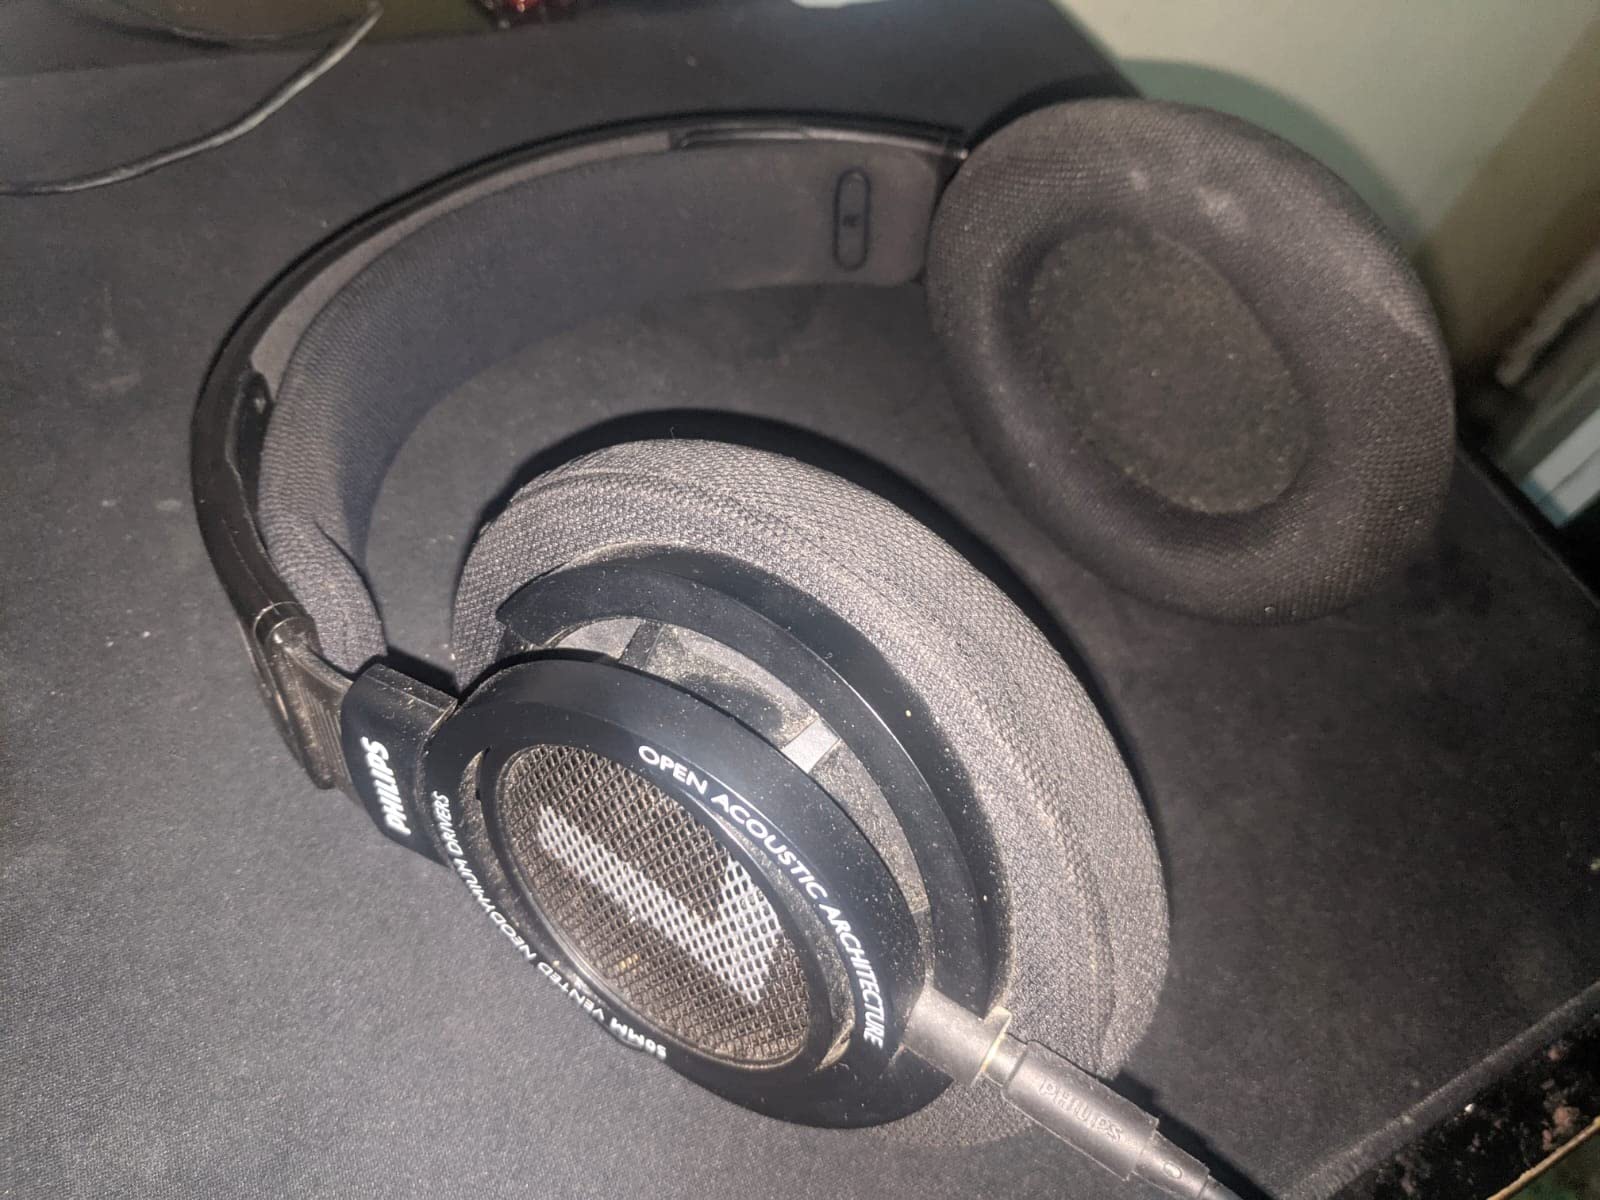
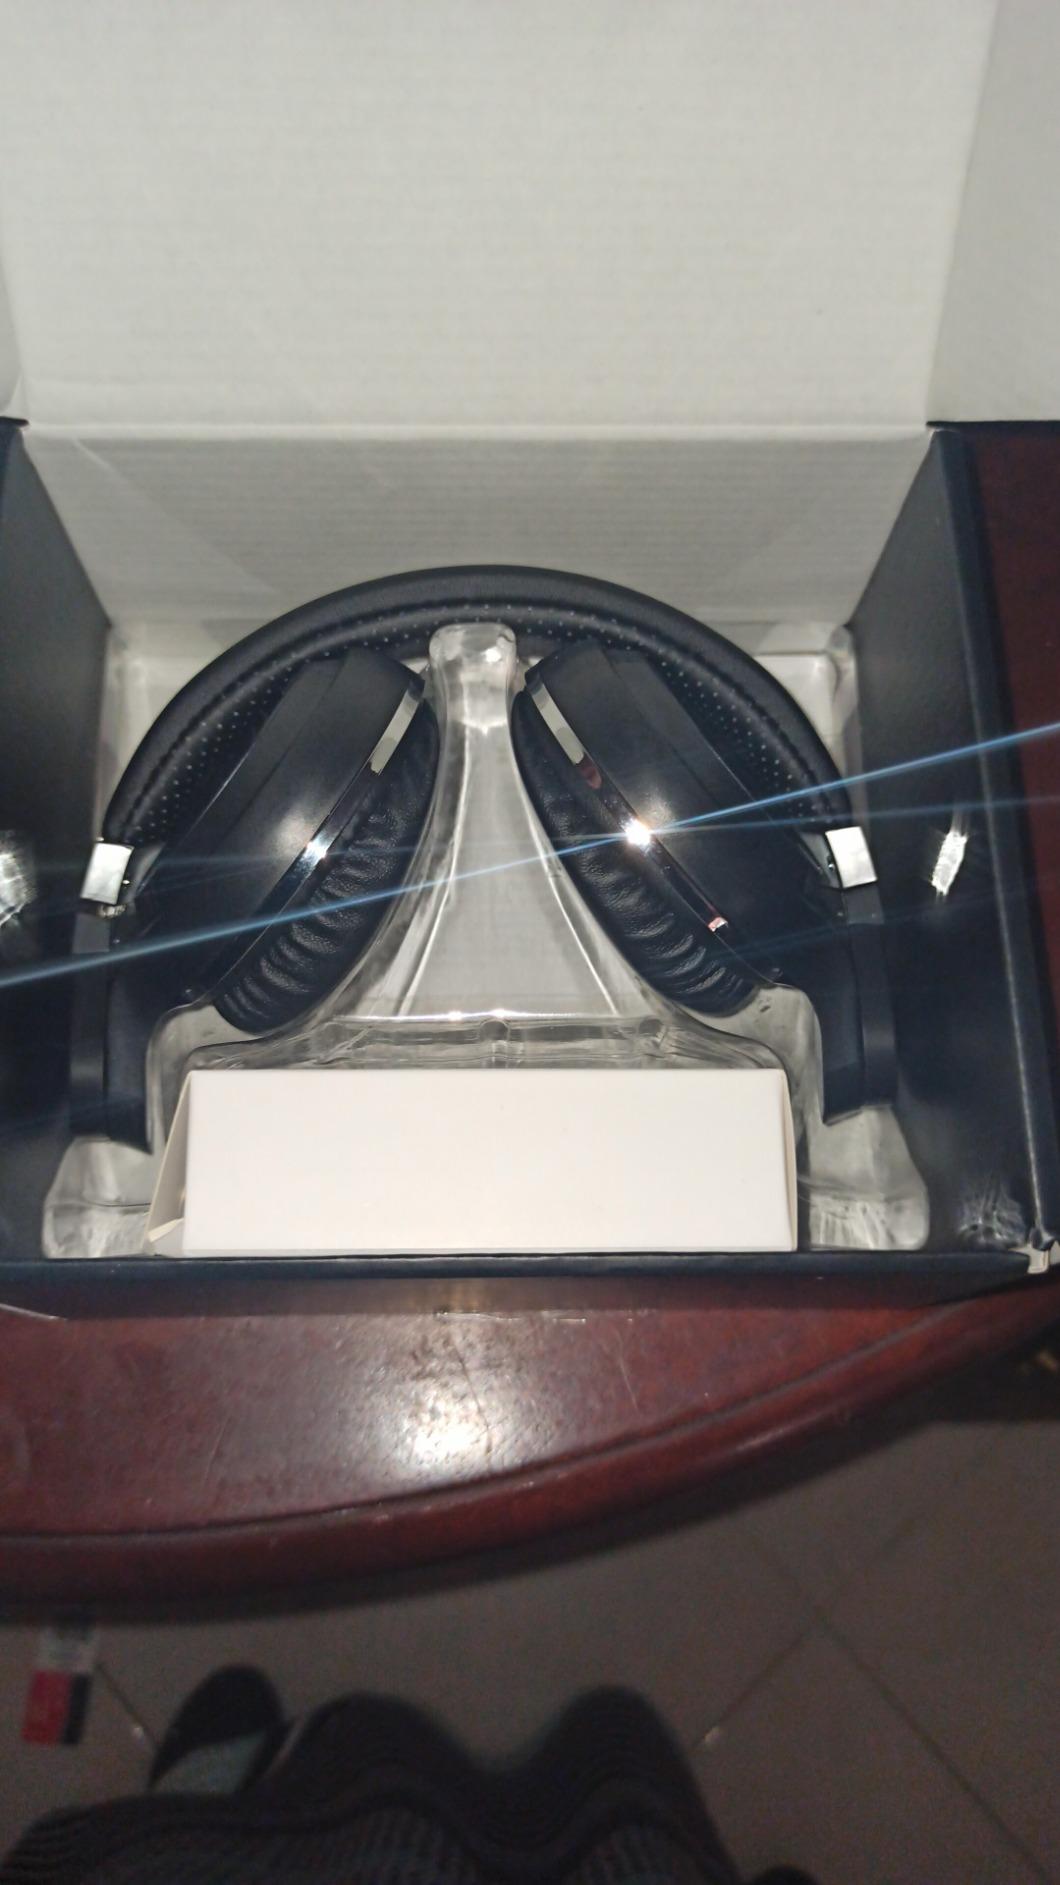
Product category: headphones
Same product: no